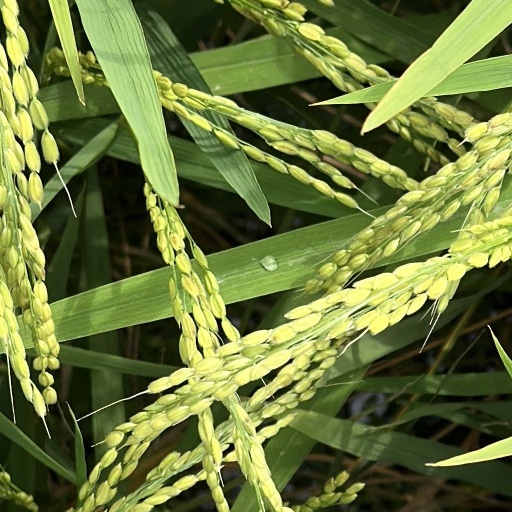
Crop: rice